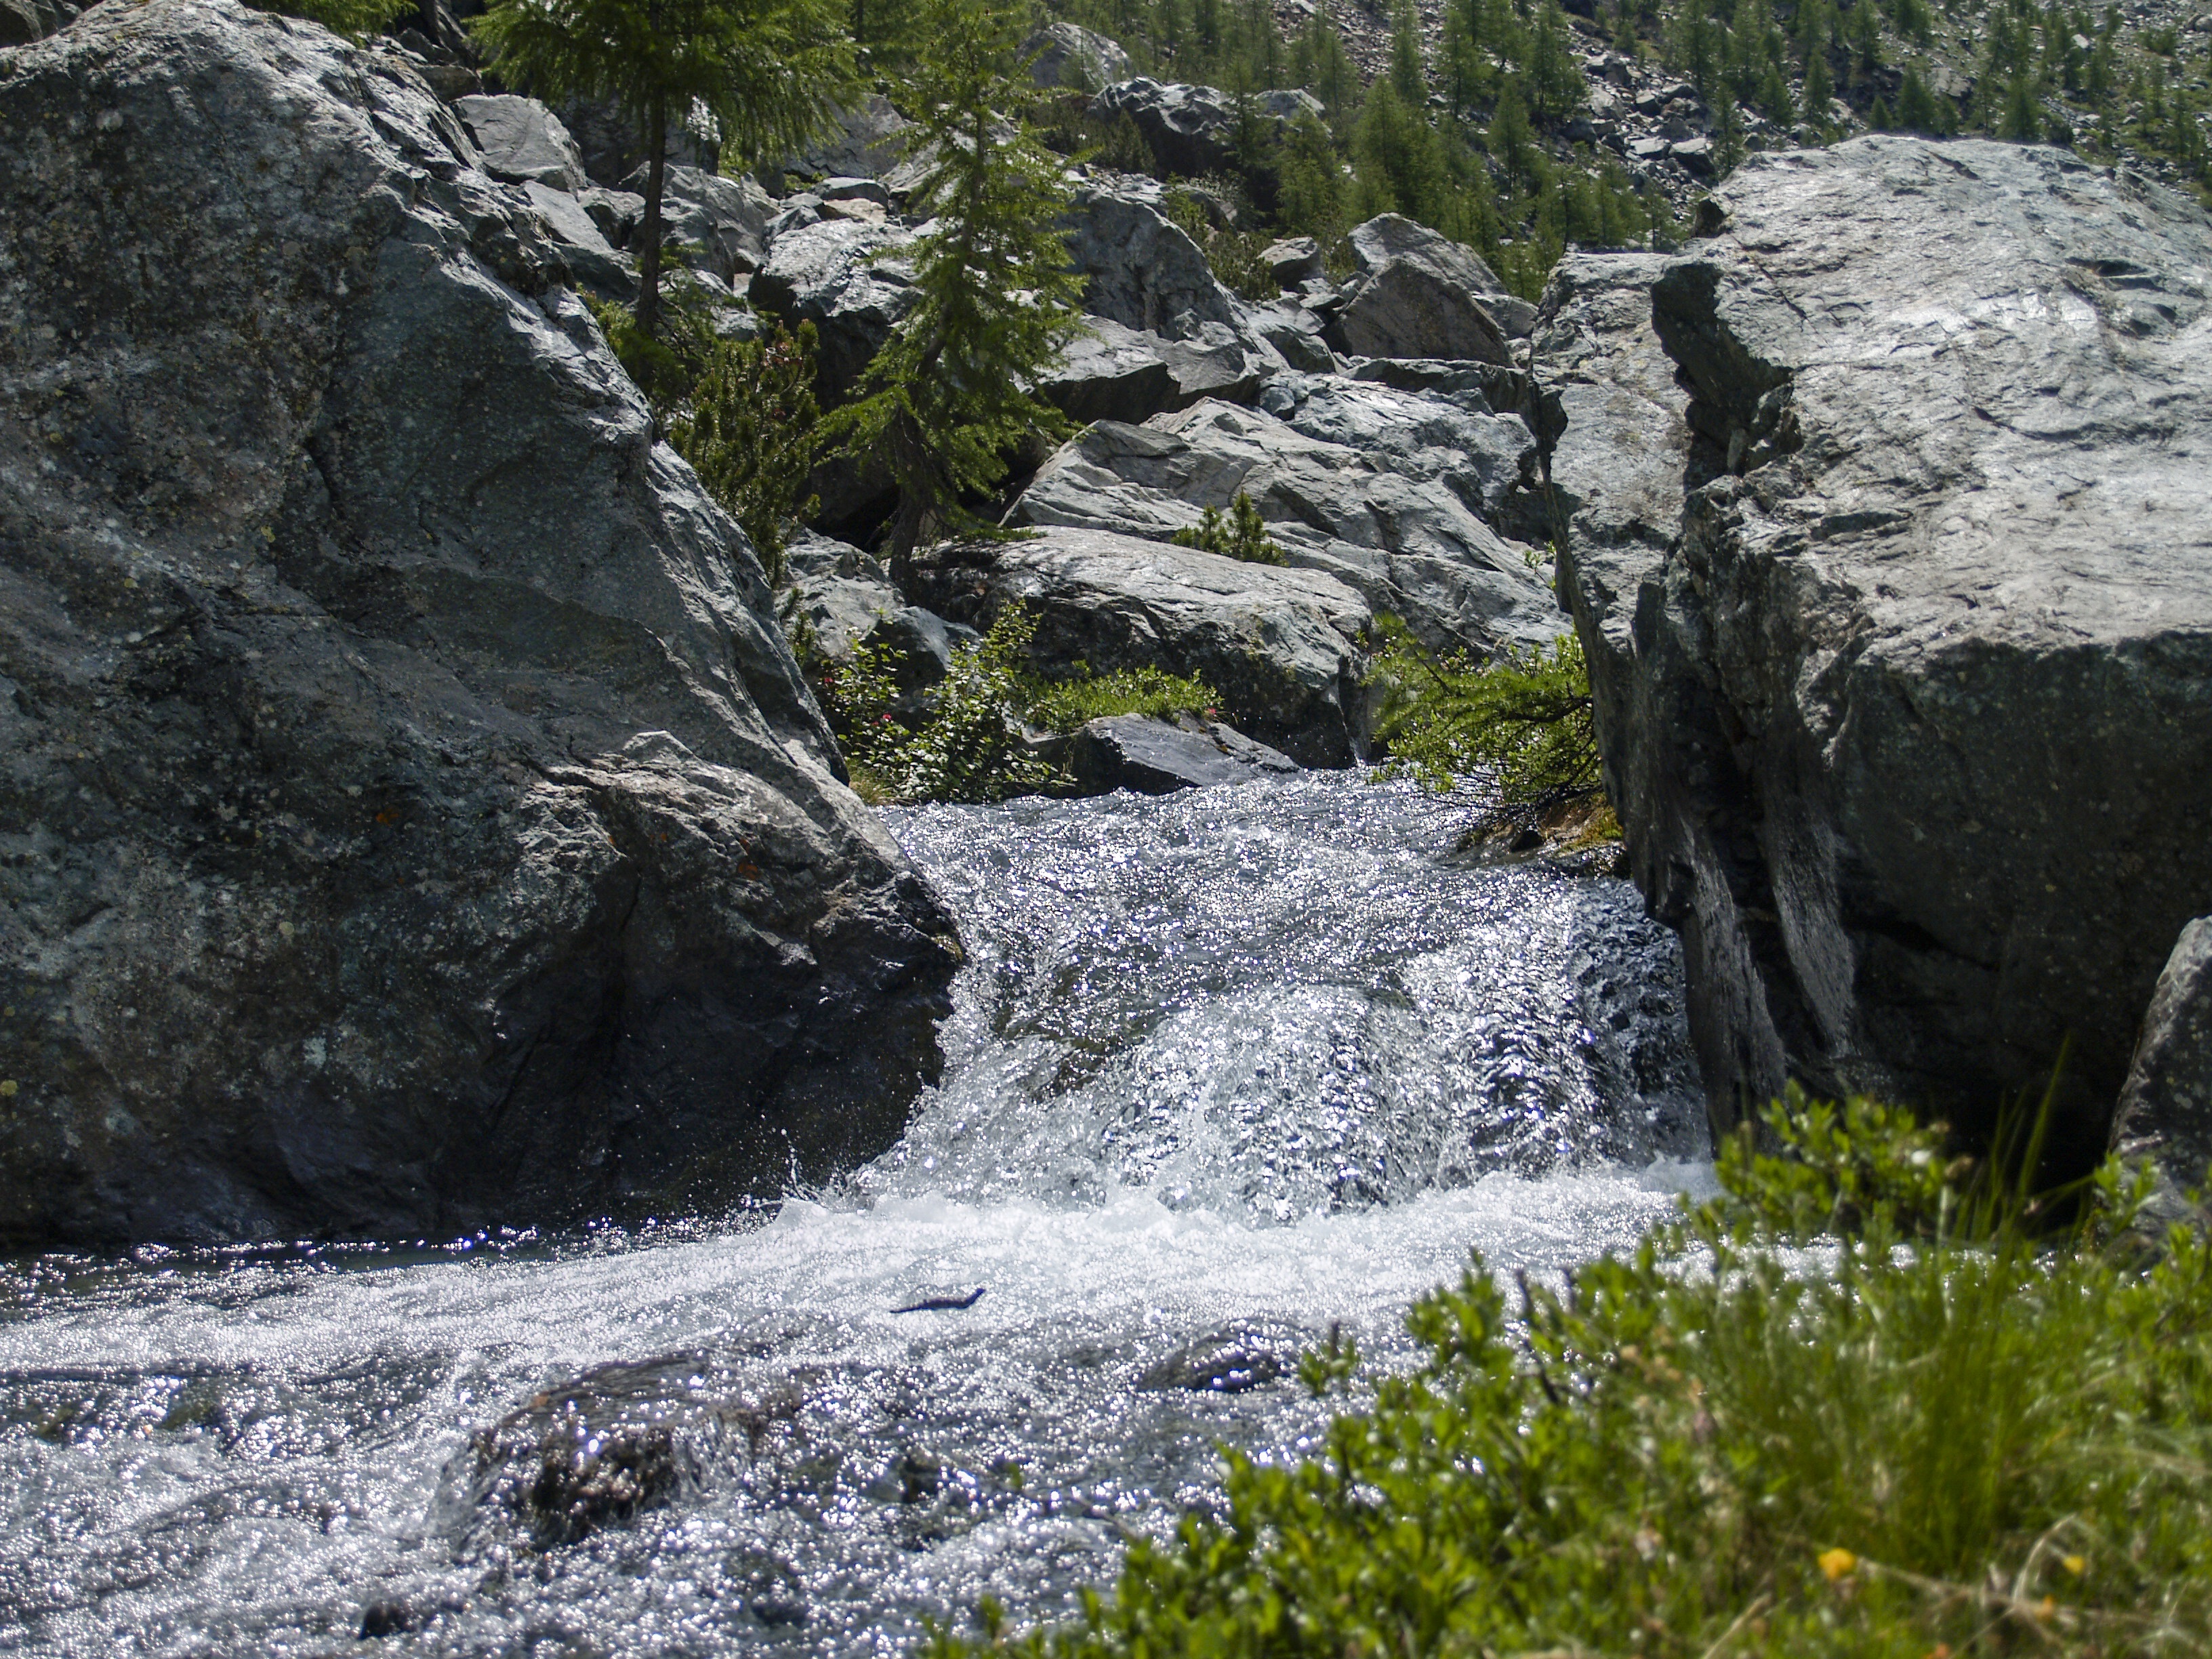
water, nature, rock, waterfall, wilderness, walking, mountain, trail, adventure, river, valley, mountain range, cliff, stream, rapid, terrain, body of water, rocks, geology, source, ravine, torrent, water feature, landform